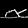
Label: Sandal